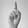
ASL letter: D